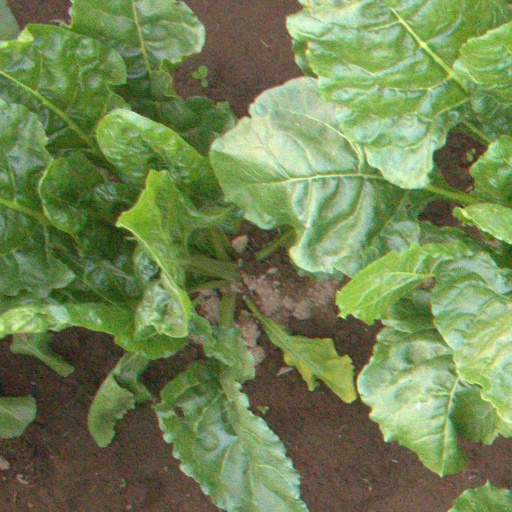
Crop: sugar beet